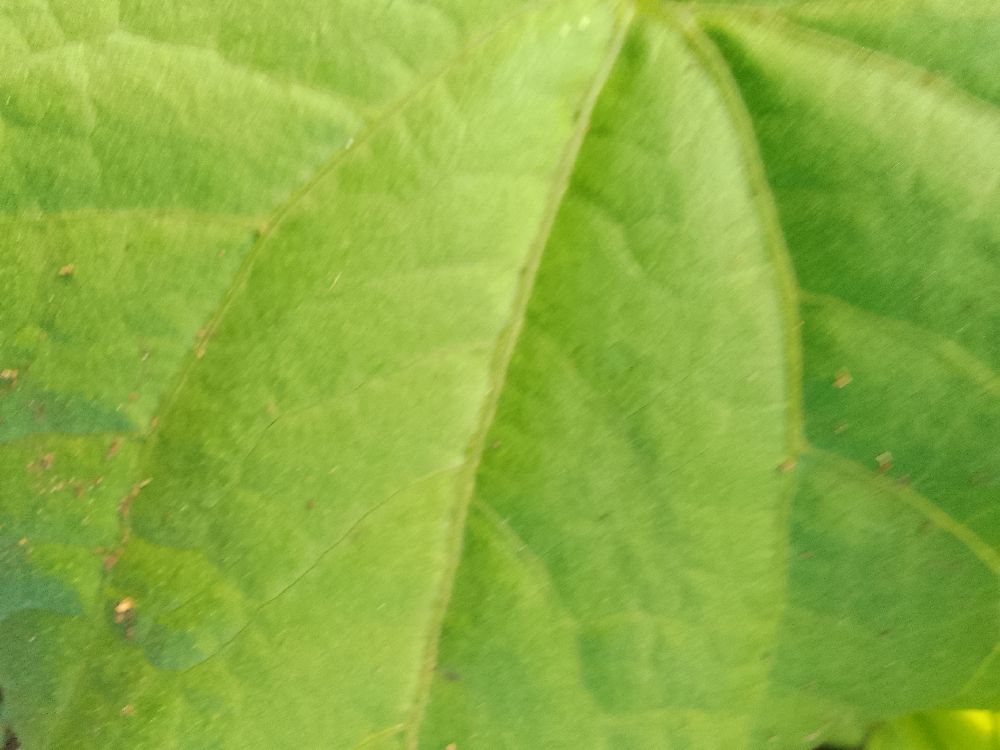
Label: healthy